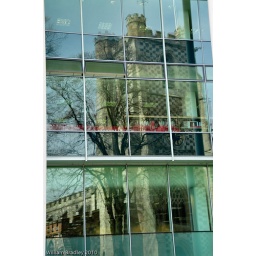
St Marys Church, Luton, reflected in nearby plate glass